Matsue-Shinjiko-Onsen Station

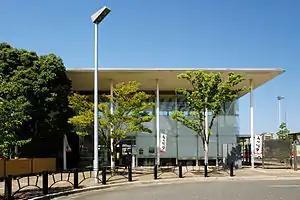
Matsue-Shinjiko Onsen Station, July 2008

is a passenger railway station located in the city of Matsue, Shimane Prefecture, Japan. It is operated by the private transportation company, Ichibata Electric Railway..